Garnier Expedition

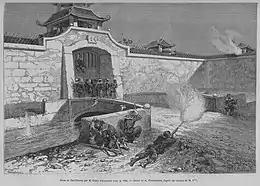
French attack on the citadel of Hải Dương

After having cleaned the fort, the French closed the 600 meters that separated it from the citadel, while at the same time occasionally firing on the retreating Vietnamese troops. Eventually, at the end of a street, the French found themselves in front of a redan that protected the Eastern gate of the citadel. The cannon above the gate fired on them, missing the squad by a mere dozen meters and covering them with dust. The French attempted to silence the battery with rifle fire, but seeing that the gunners were determined to reload regardless, they instead moved forward and put themselves under the cover of the redan's wall. The French then tried to break the redan's gate with axes, but eventually decided to climb its relatively small walls, giving each other a leg up to go faster and destroying the bamboo spikes at the top with their swords. At the sight of the French, all the defenders present in the redan ran away.